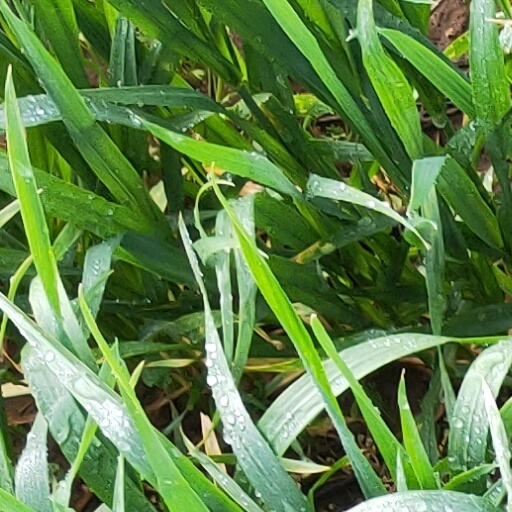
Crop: wheat